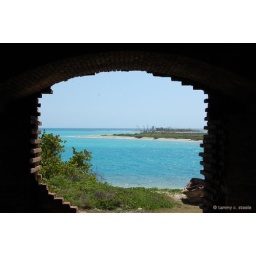
beach thru hole in wall of fort jefferson on the dry tortugas